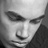
Emotion: sad